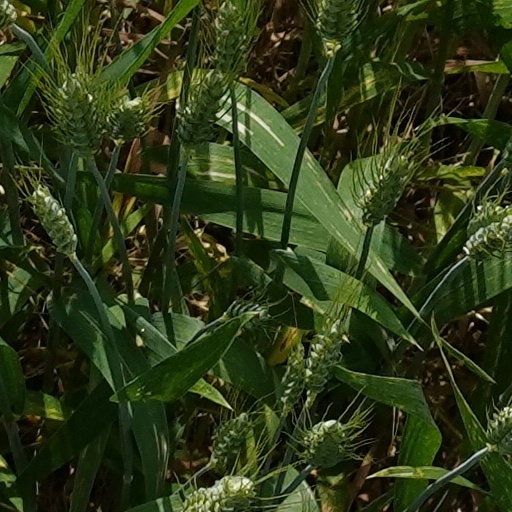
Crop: wheat